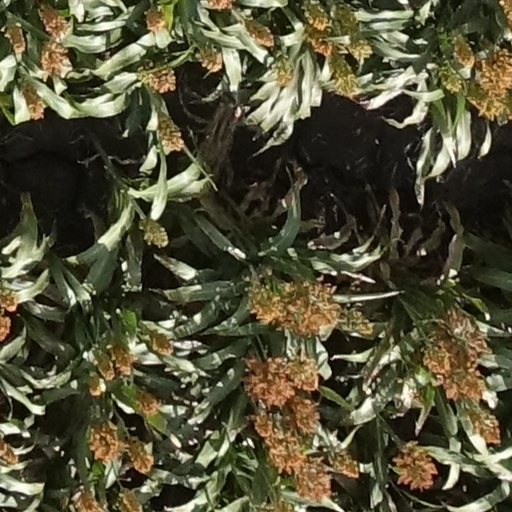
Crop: sorghum